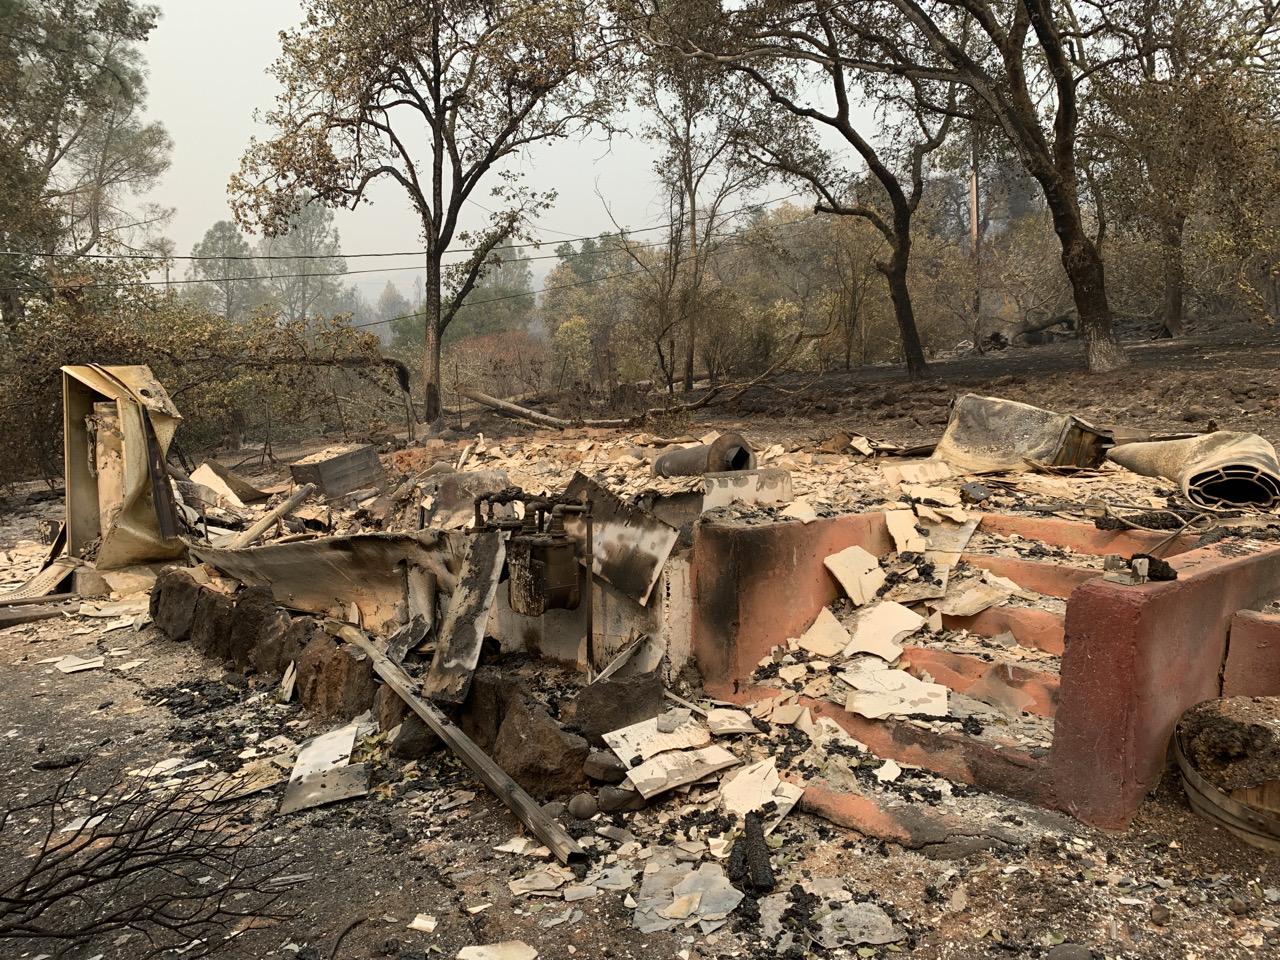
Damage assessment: destroyed